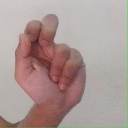
अक्षर: ढ